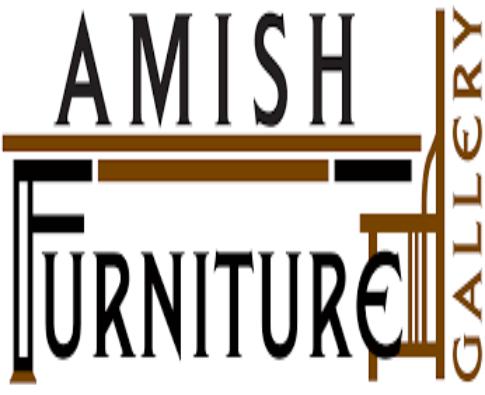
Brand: amish
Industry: Necessities